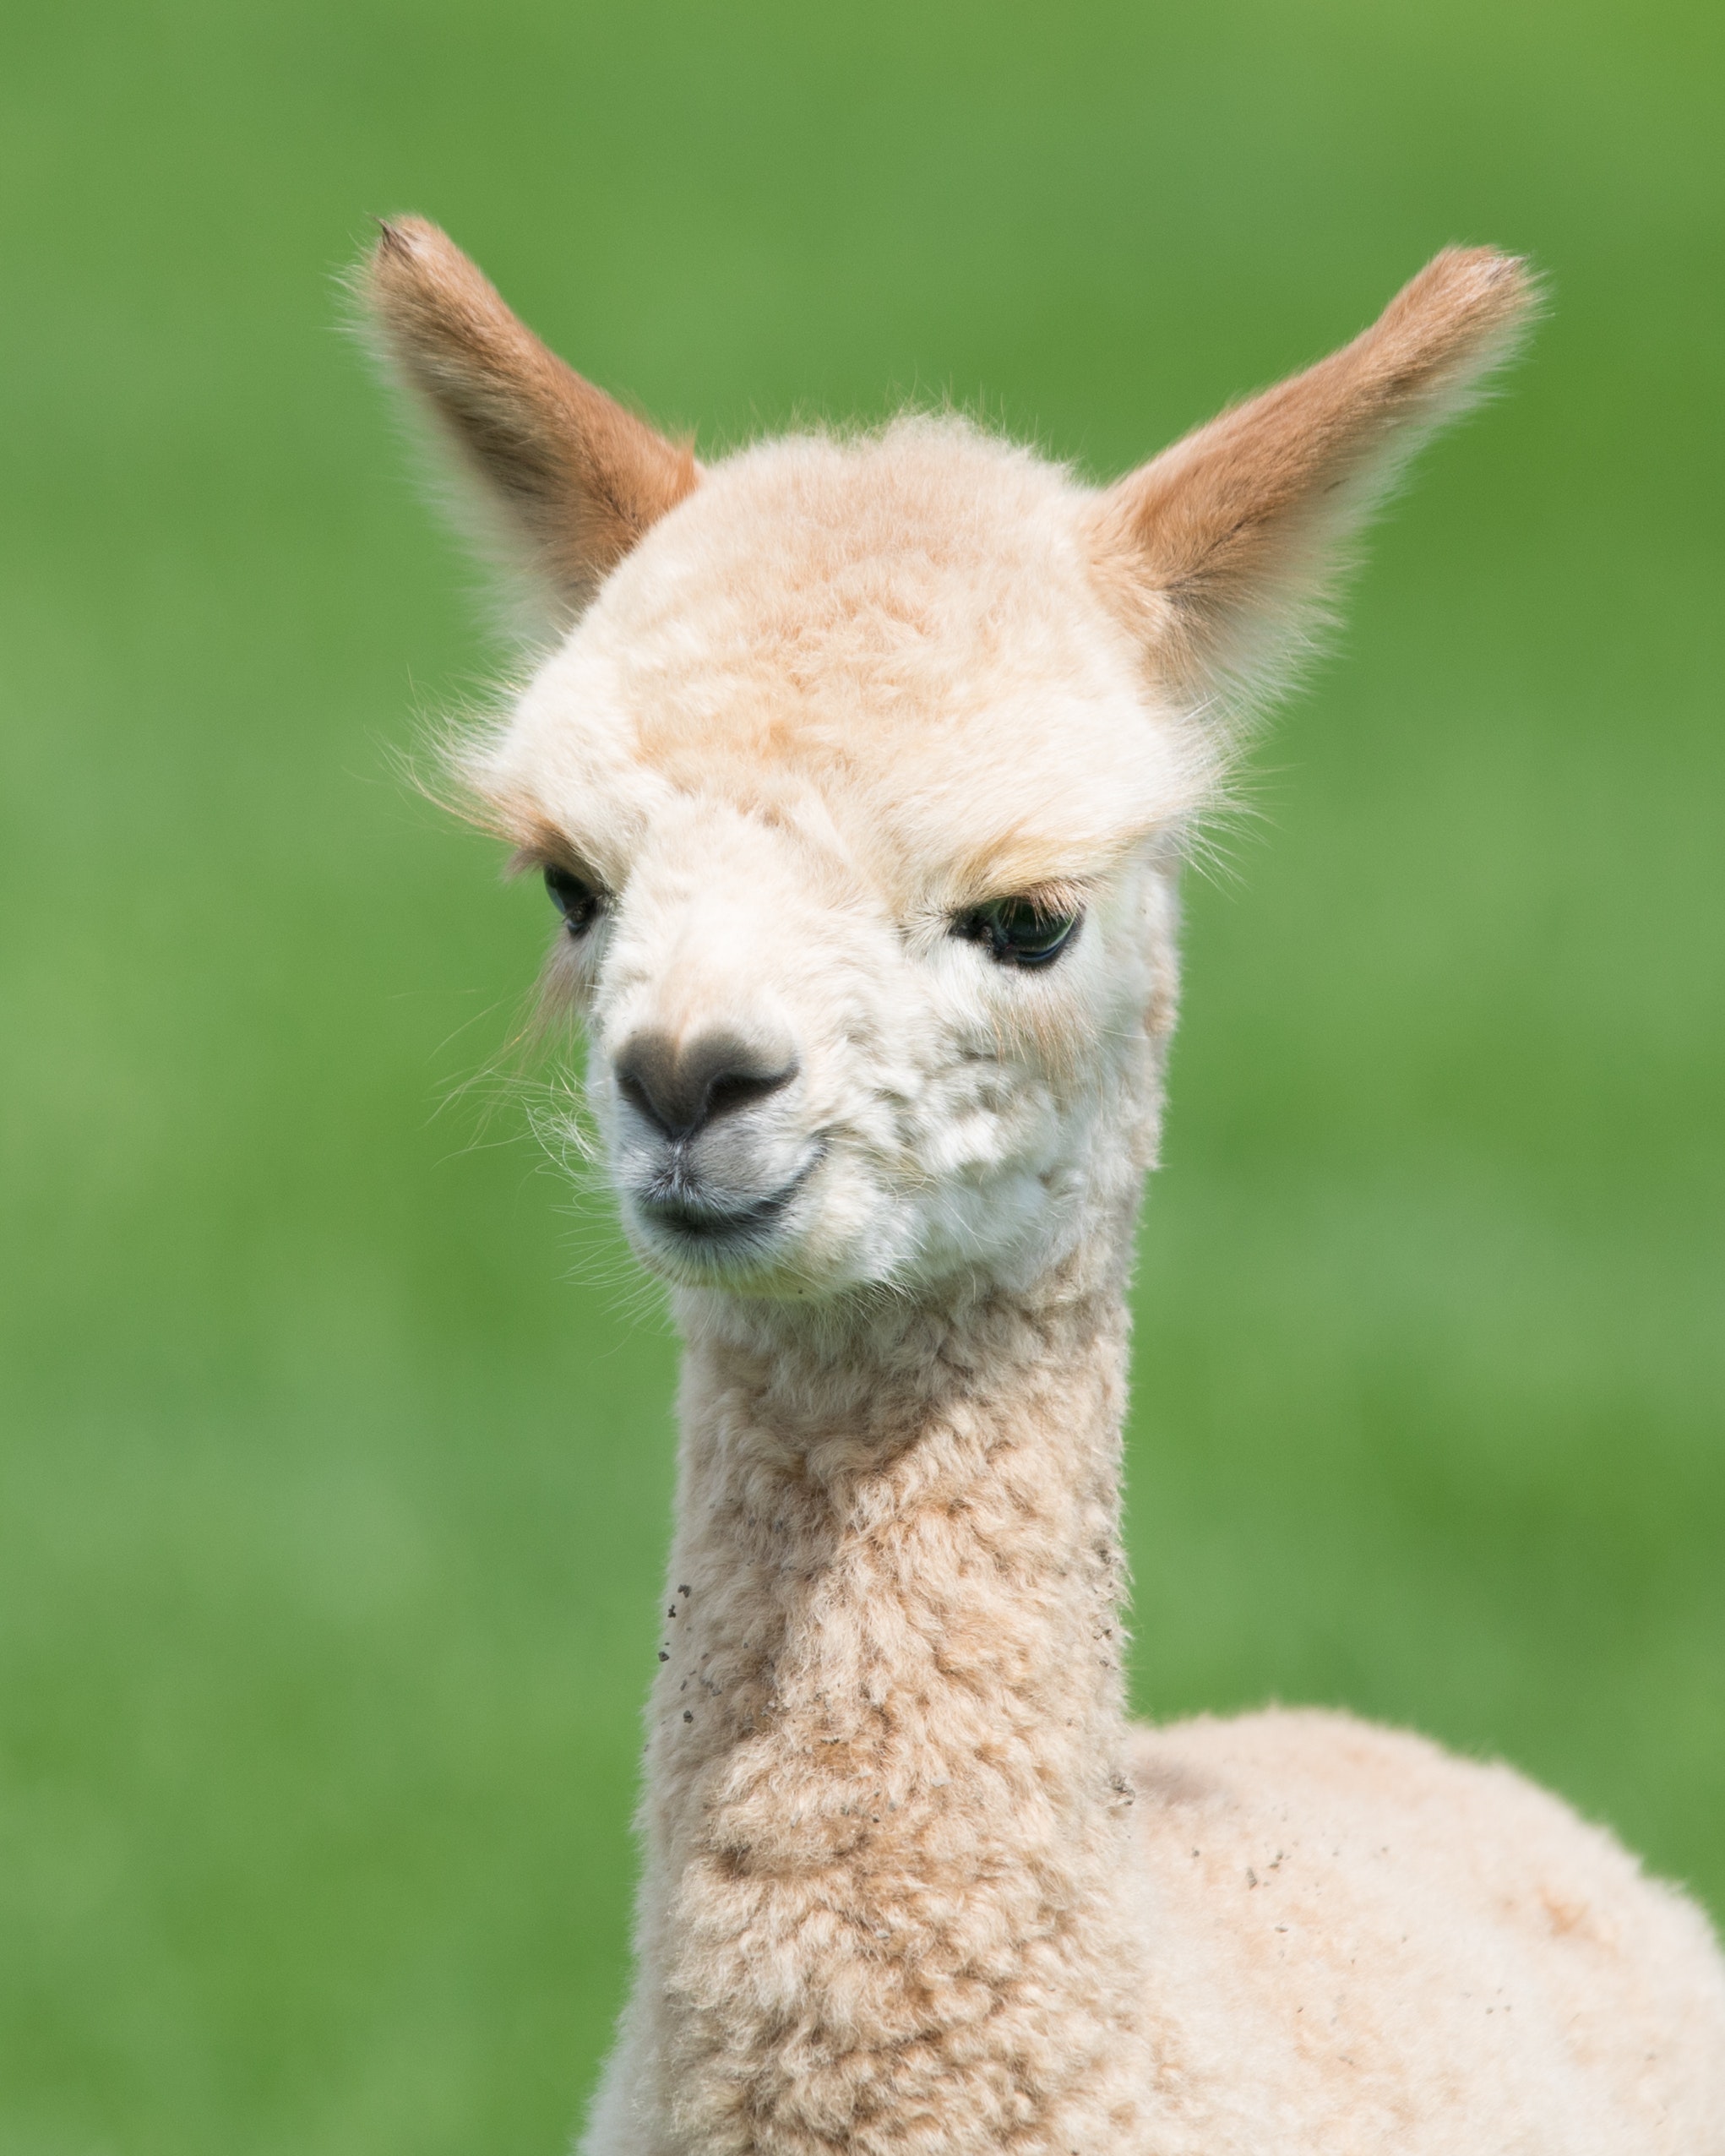
mammal, vertebrate, llama, alpaca, guanaco, vicuna, camelid, terrestrial animal, adaptation, snout, wildlife, organism, fawn, livestock, plant, grassland